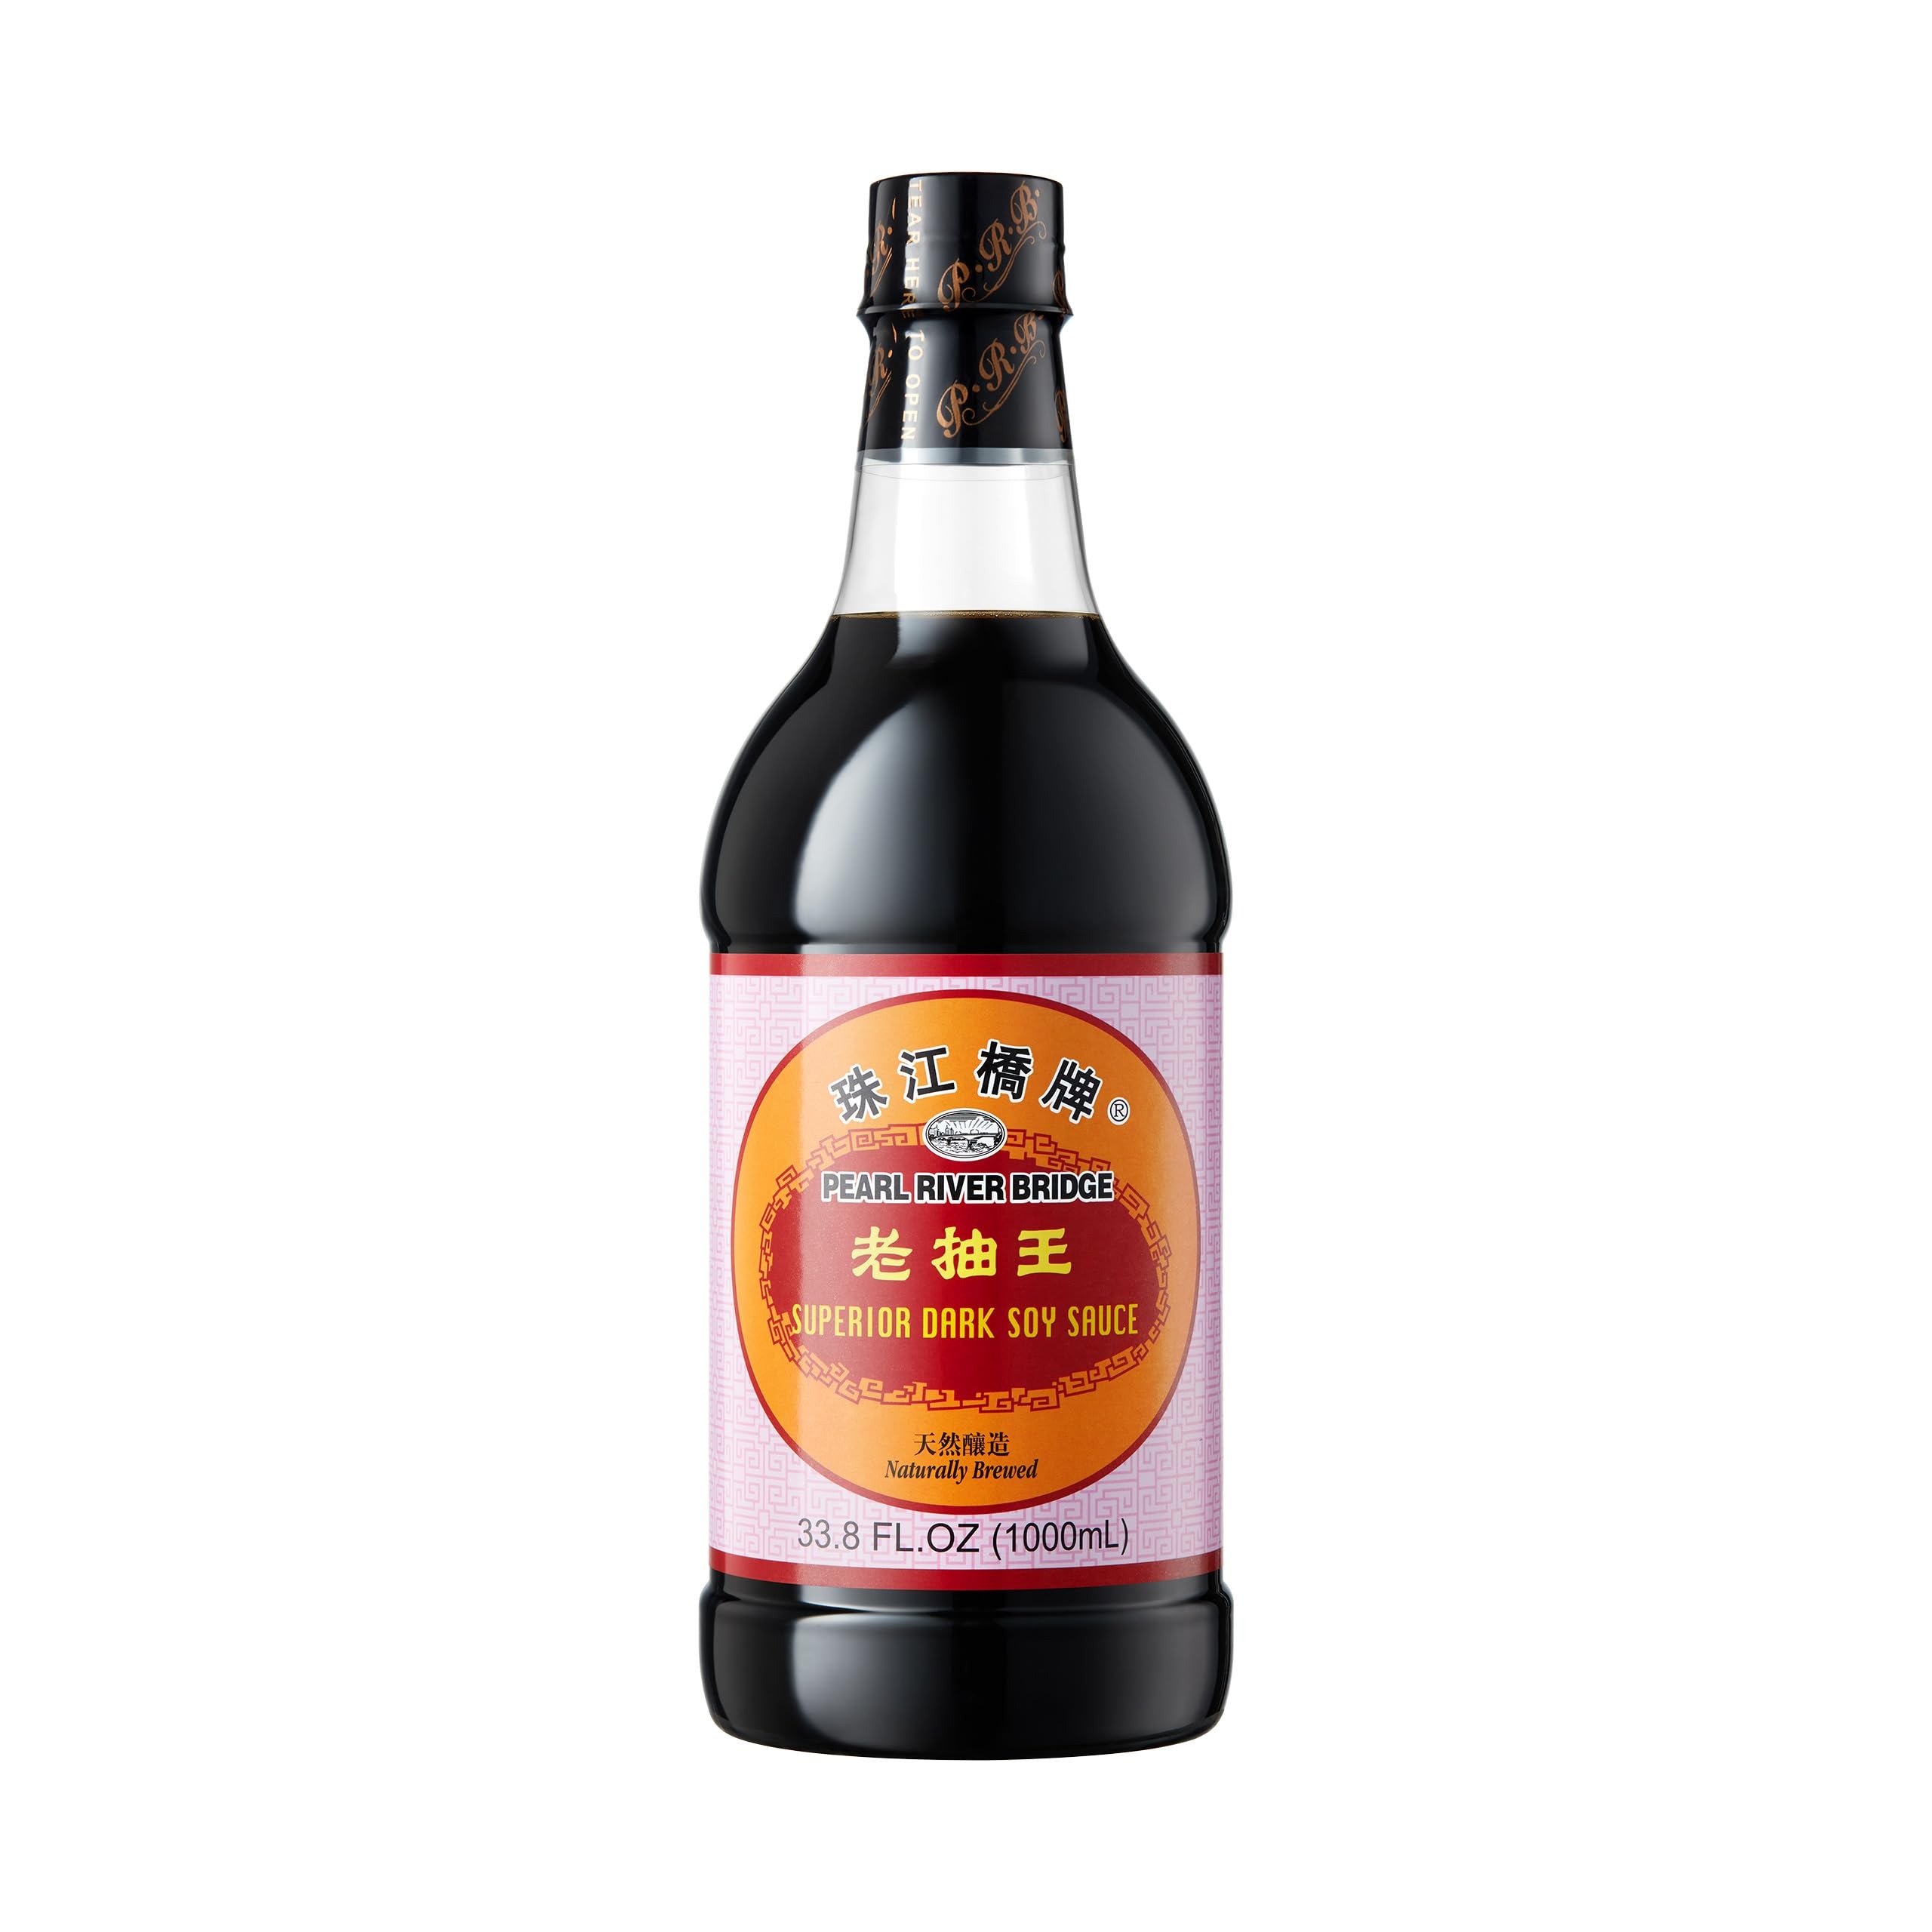
Item Name: Pearl River Bridge Superior Dark Soy Sauce, Premium Chinese Soy Sauce, Authentic Restaurants Choice Perfect Condiment for Chinese Cuisine, Sushi, Soup, Asian Stir Fry, 33.8 Fl Oz
Bullet Point 1: The Original Asian Dark Soy Sauce - Only made of simple ingredients of soybeans, wheat, salt, and water. No artificial colors, fillers and other ingredients are added. Our Pearl River Bridge soy sauce is the purest Chinese dark soy sauce on the market.
Bullet Point 2: The Essentials for Cooking - Add a few in seconds, and get instantly enhancing for the foods. Natural fermentation during the production process makes the taste more delicious.
Bullet Point 3: Suitable for Lots of Meals - Add a unique flavor to any recipe with this soy sauce alternative. Use in stir-fry both in the wok and poured over finished dishes, or as you would as a condiment or dipping sauce. Also works great as a marinade. (Recommend from many cooking blogs)
Bullet Point 4: 100% natural & non-GMO - All Pearl River Bridge soy sauce ingredients sourced are of premium quality, our ingredients are 100% natural & non-GMO.
Bullet Point 5: Healthier Seasoning - Enjoy the delectable flavors without worrying about excessive calories, as it boasts a mere 20 calories amount per serving. your health concerns are diminished.
Value: 33.8
Unit: Fl Oz

Price: 25.4